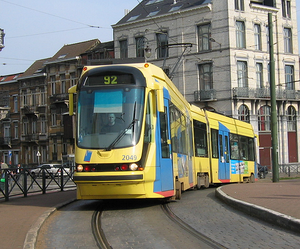
Le tramway de Bruxelles est un système de transport en commun, composé de dix-huit lignes, d’une longueur totale de 215 kilomètres, qui fonctionne en Région de Bruxelles-Capitale, depuis le 1ᵉʳ mai 1869, située en Belgique. Certaines de ces lignes empruntent le prémétro de Bruxelles.